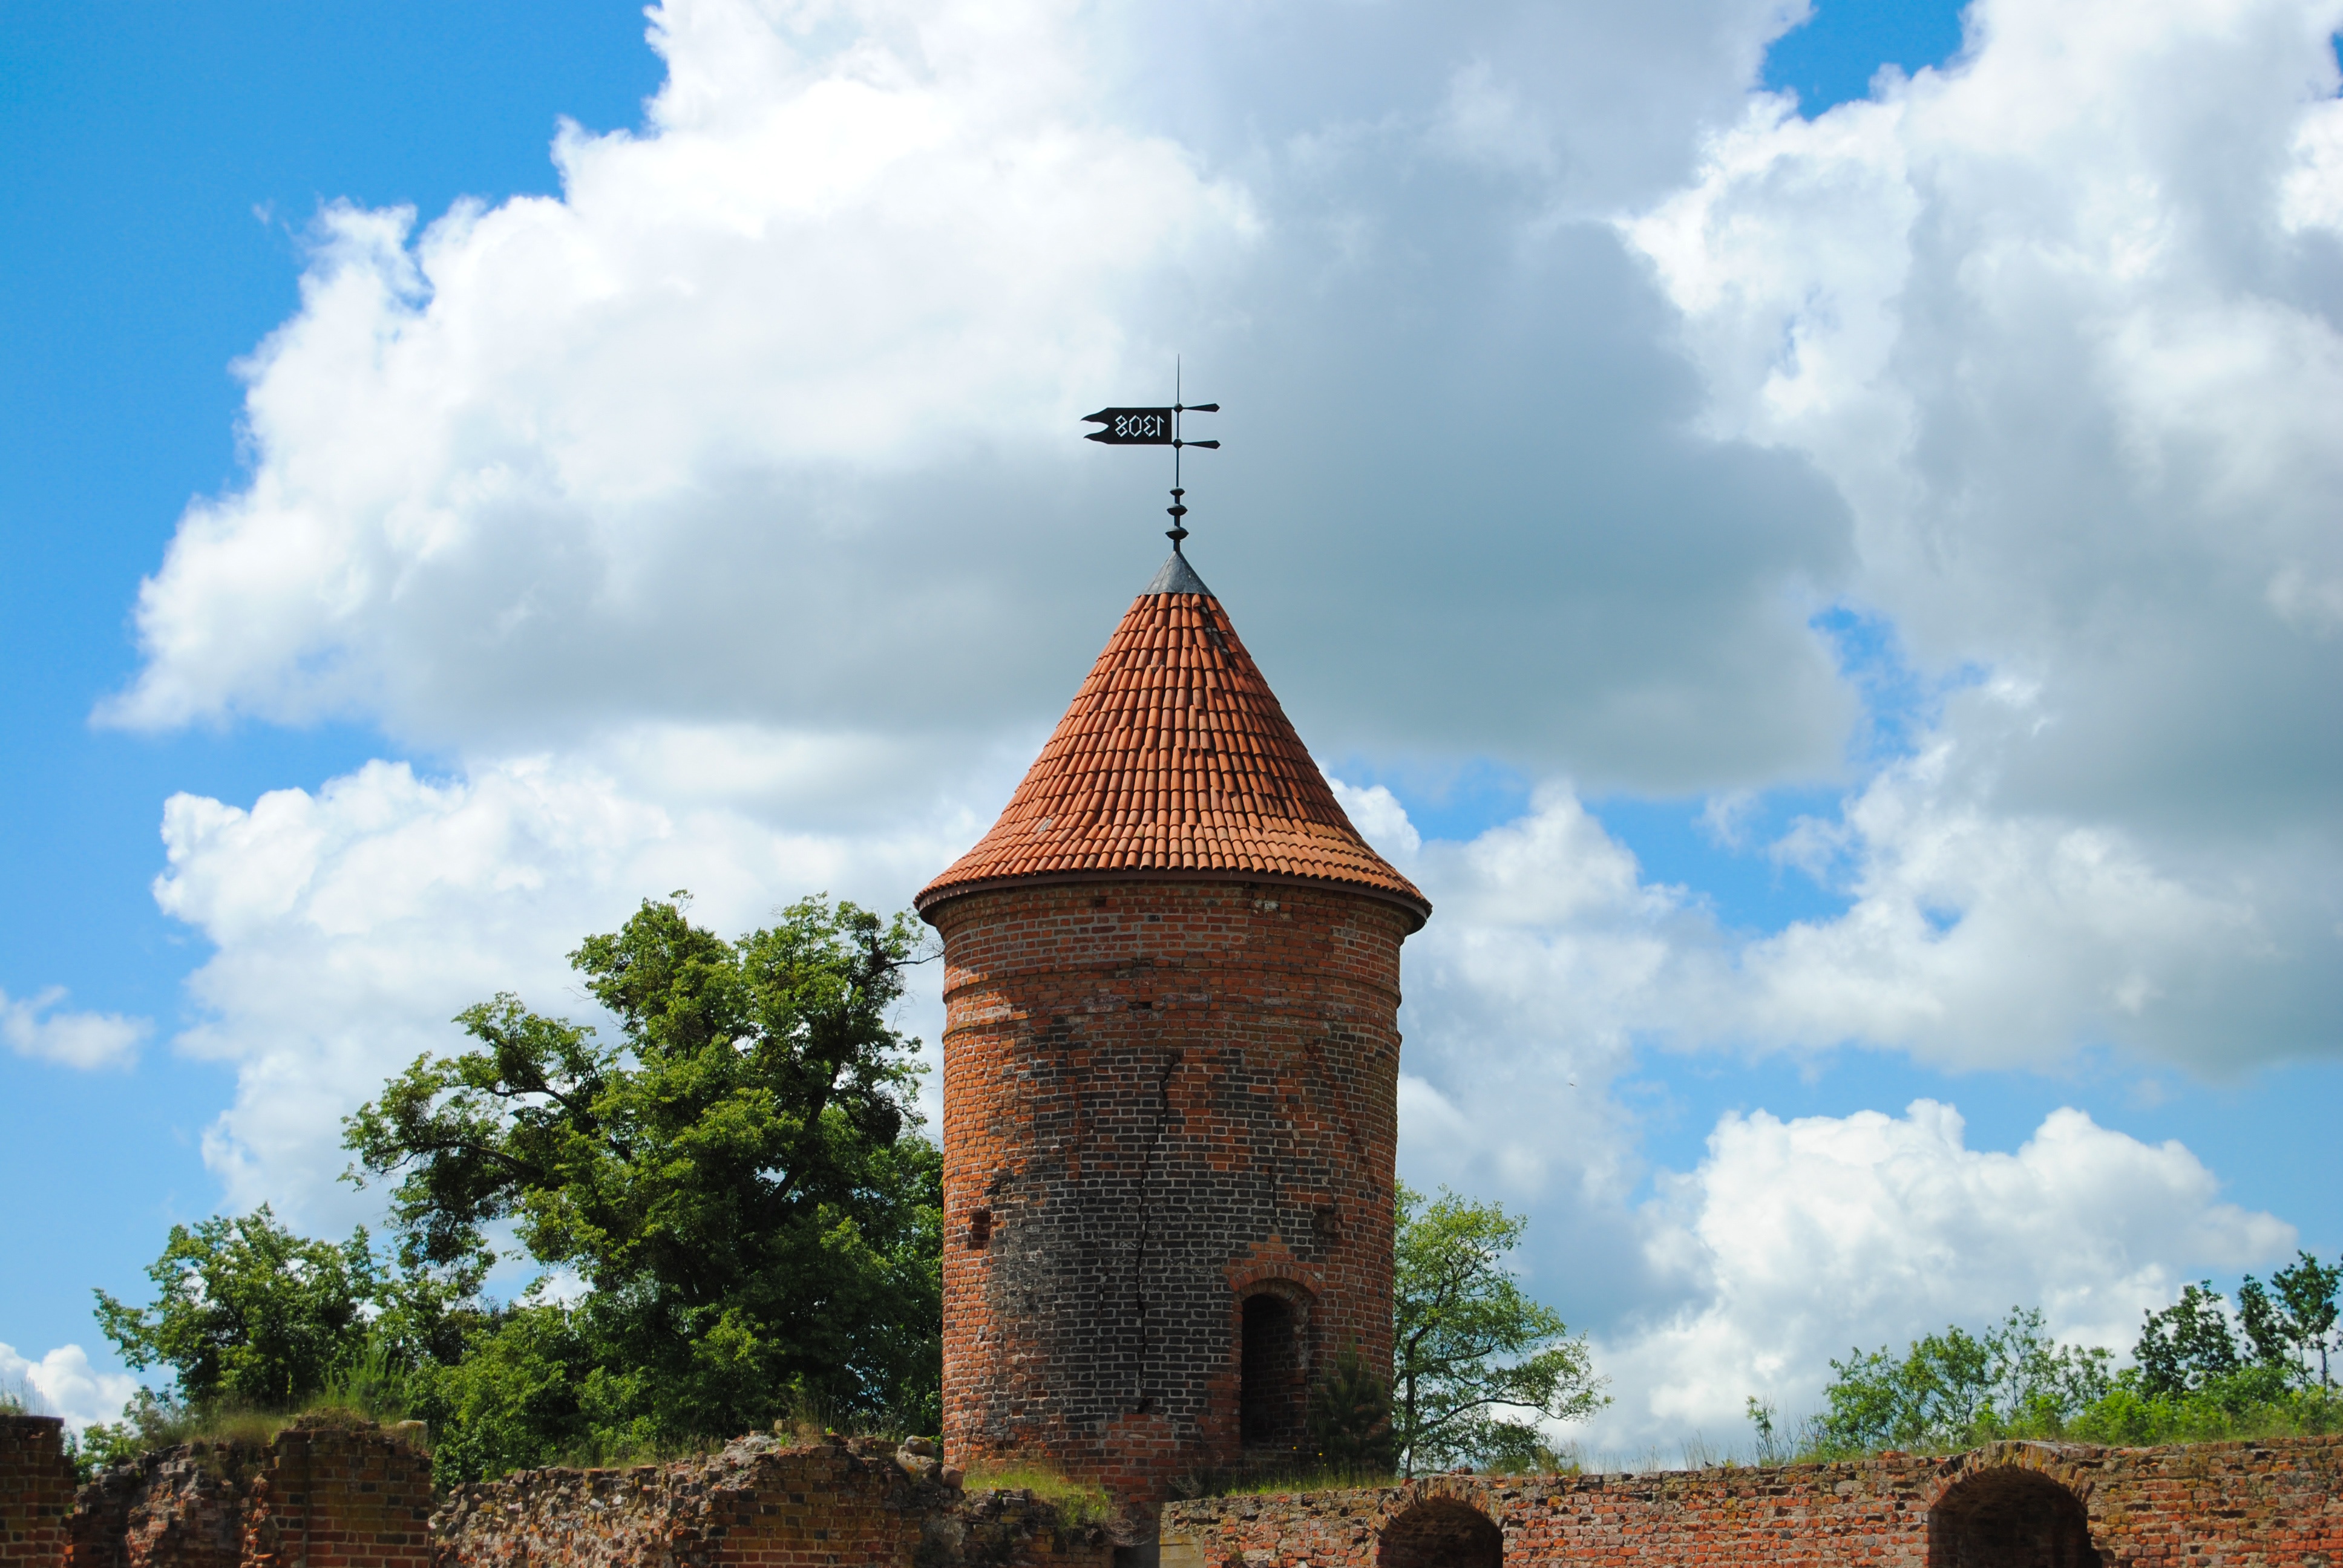
architecture, sky, building, old, monument, tower, castle, landmark, gothic, place of worship, destroyed, crash, temple, steeple, poland, fort, rural area, the ruins of the, szymbark